Next Generation Combat Vehicle

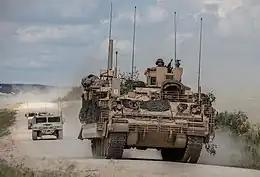
Soldiers from 4th Squadron (Dark Horse), 9th Cavalry Regiment, 2nd Armored Brigade Combat Team, 1st Cavalry Division, complete field testing of the Armored Multi-Purpose Vehicle at Fort Hood, Texas, circa 2018

In 2014, the Army selected BAE Systems' proposal of a turretless variant of the Bradley Fighting Vehicle. the program was scheduled to deliver 2,897 AMPVs in five variants.